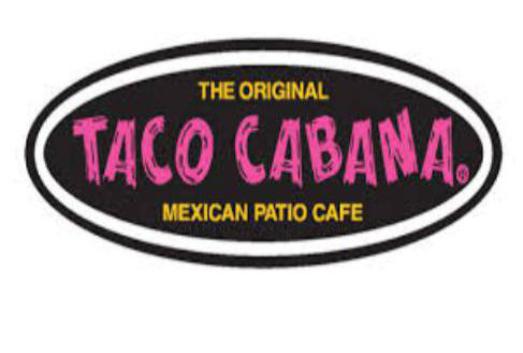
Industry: Food